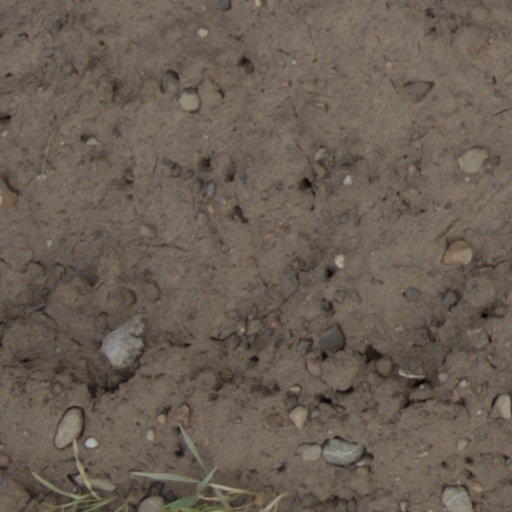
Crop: wheat